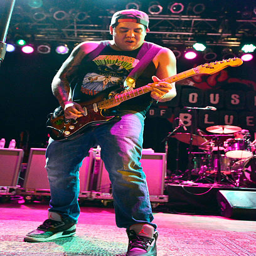
artist plays a benefit concert .